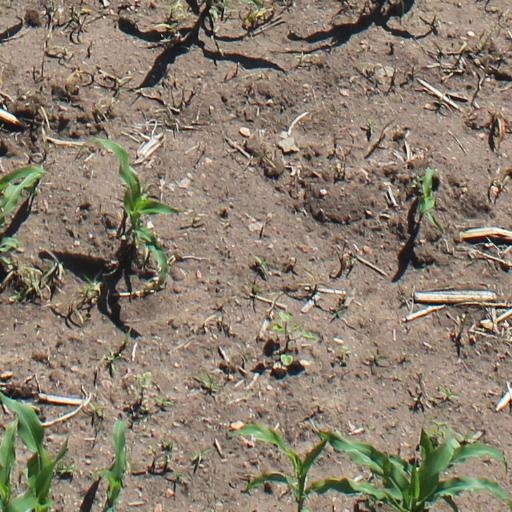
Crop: maize; corn